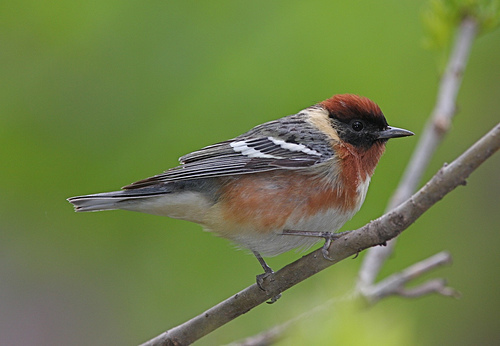
a small bird with reddish brown crown, brown throat, white belly and black and white wingbars.
a bird with a small pointed bill, swept back red crown, white wingbars, and red flanks.
a small bird containing grey wings with white wingbars, and a red and white feathered belly and throat.
the bird has a black face, top head red, belly white, while the feathers alternate horizontally black and white thing strips.
this is a small bird with a red crown and throat and black and white stripes on the wingbars.
this bird is black with red and has a long, pointy beak.
this particular bird has a belly that is white and red
this bird has wings that are black and has a white bely
this bird has a unique brown rusty colored head with gray and white wings.
a small bird with a dark brown head and a silver beak.
Species: Bay Breasted Warbler